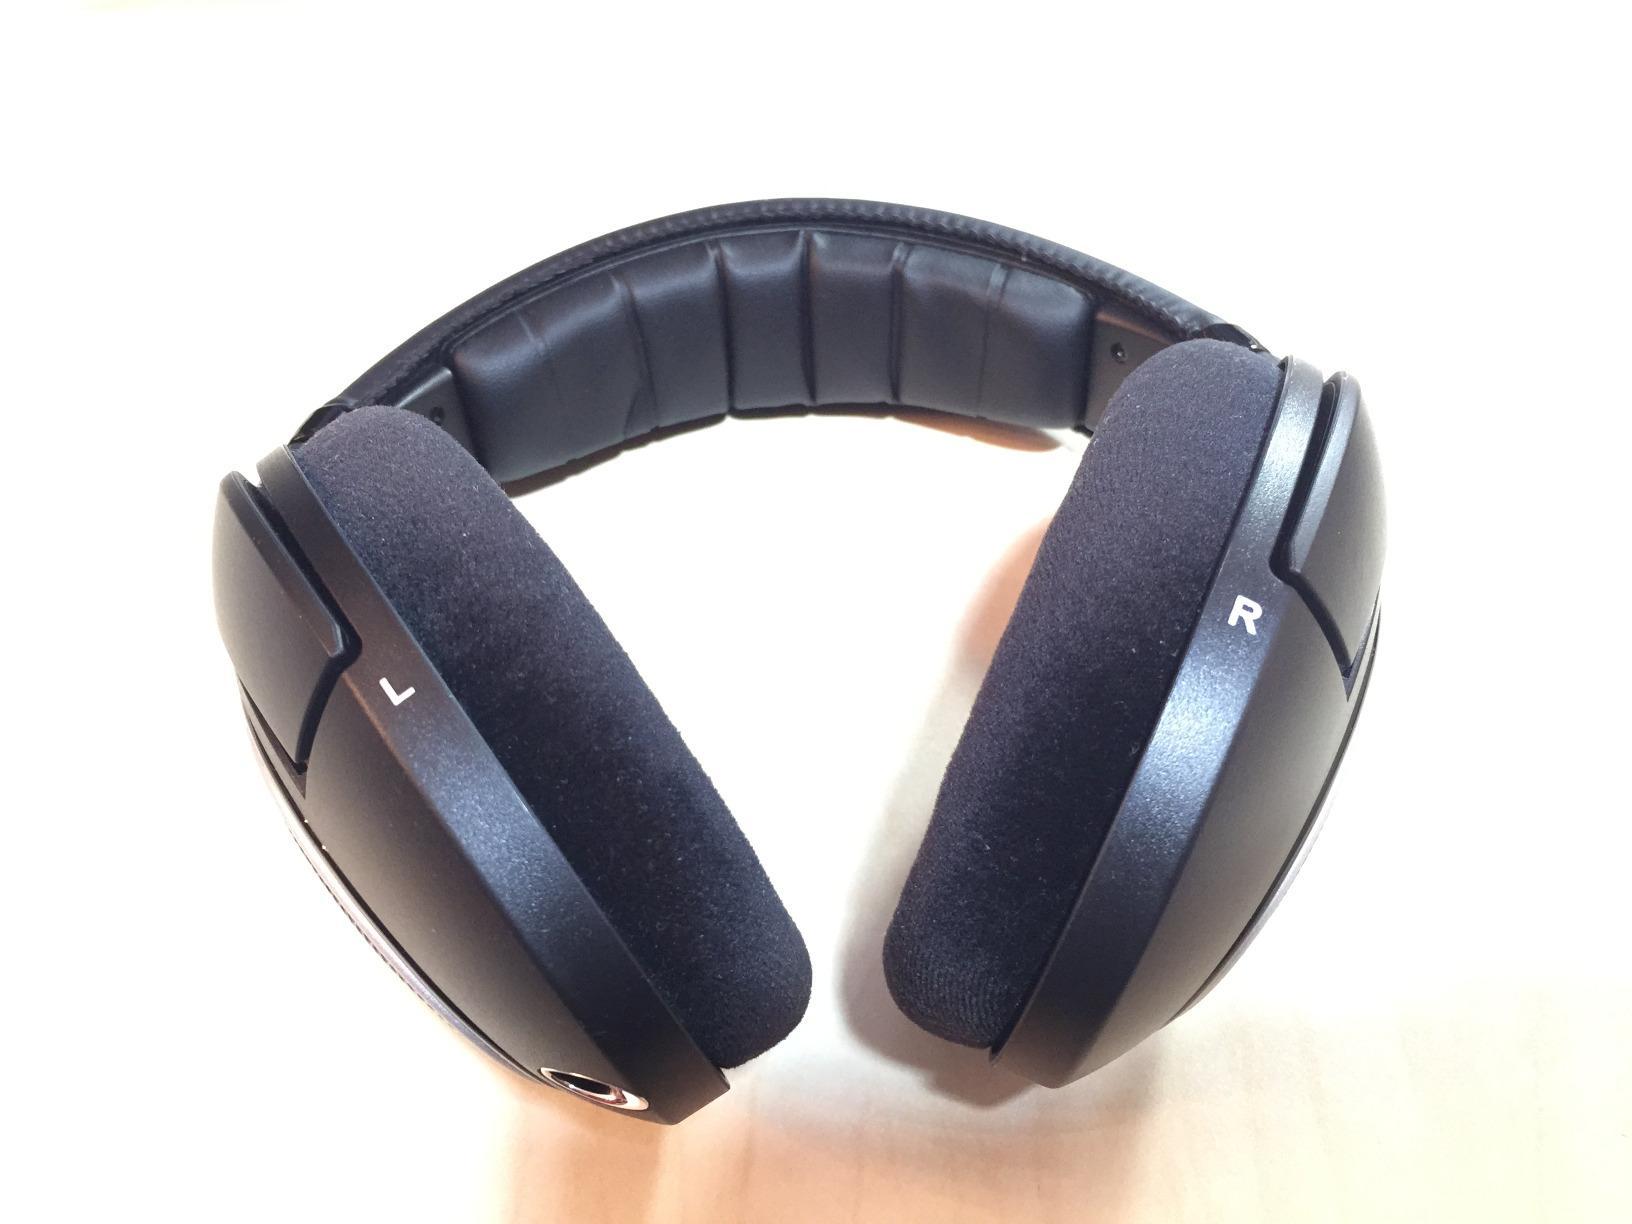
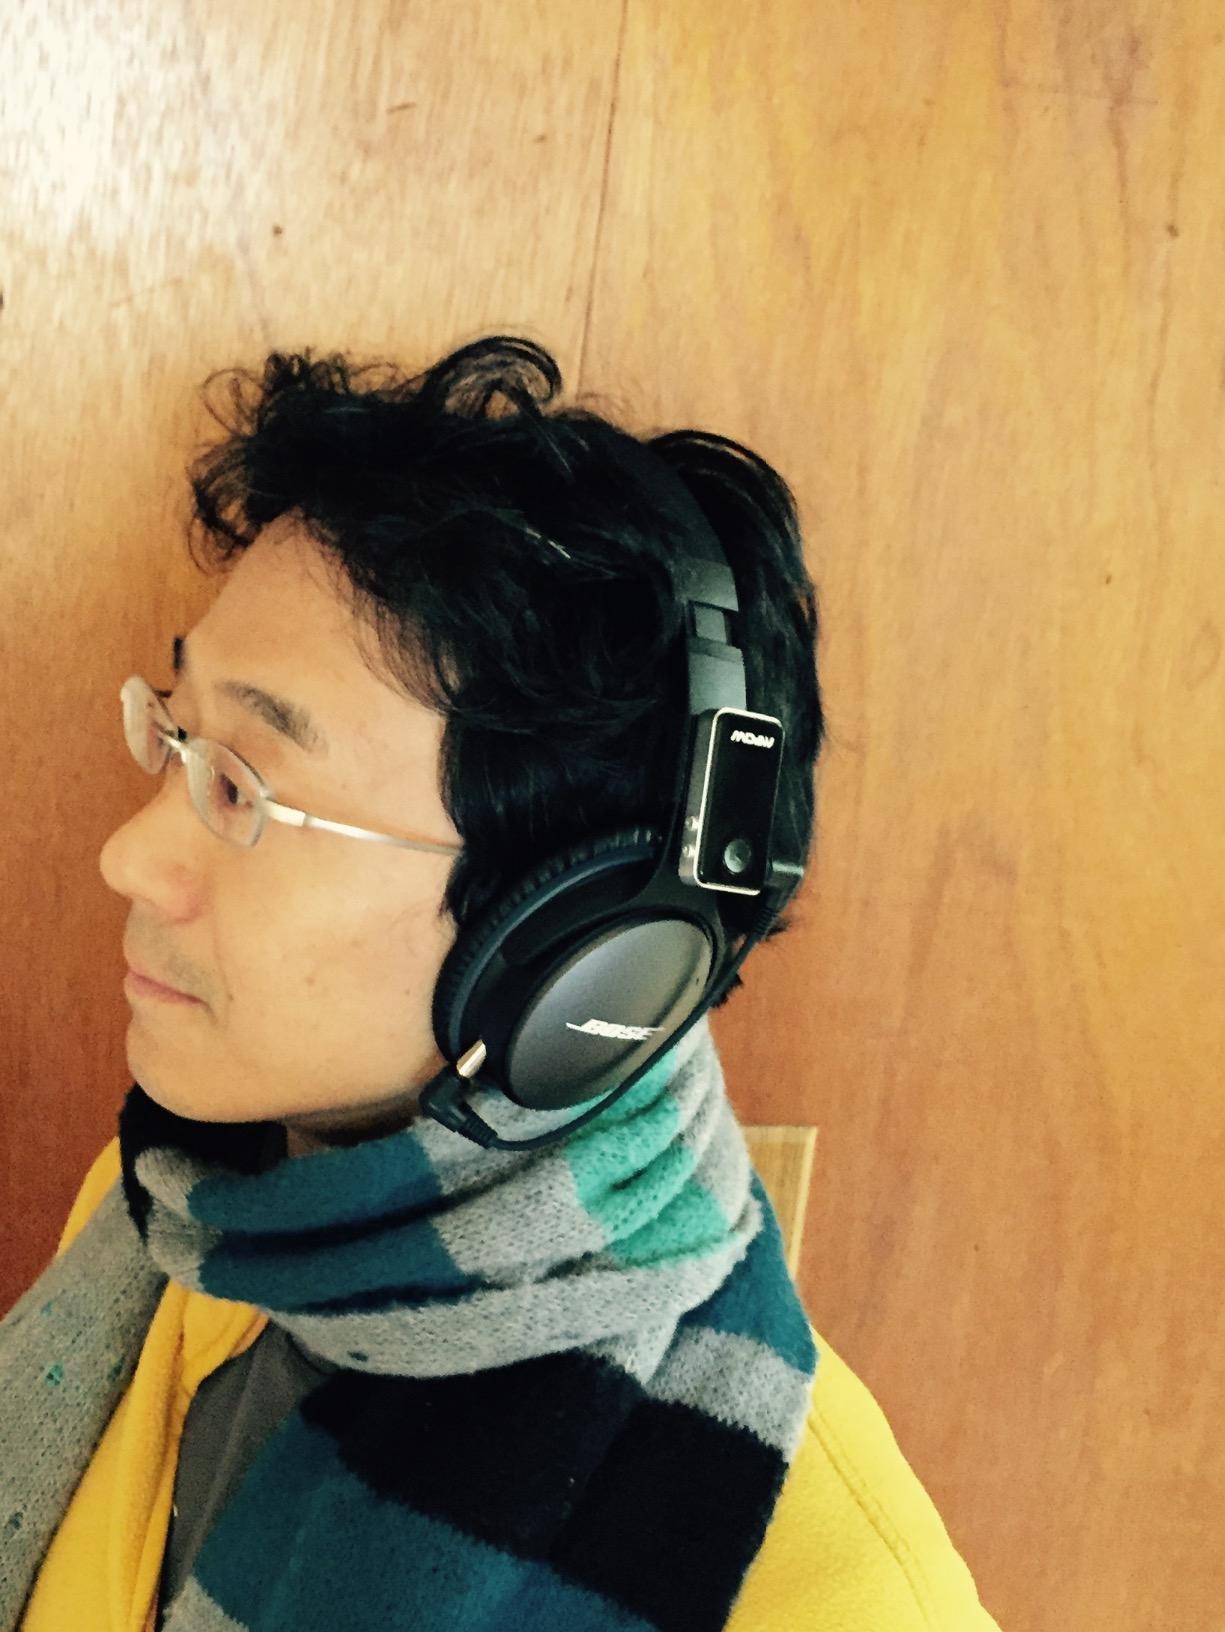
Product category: headphones
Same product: no